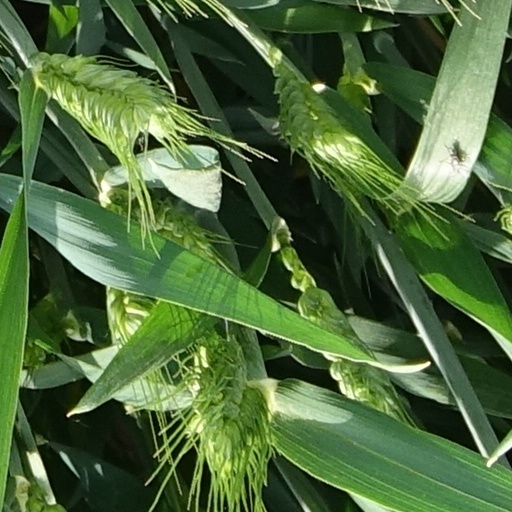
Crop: wheat